Fort C. F. Smith (Arlington, Virginia)

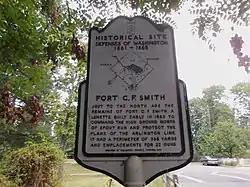
1965 historical marker at Fort C.F. Smith (2013)

Thomas Jewell's family then succeeded in recovering their property. The Deming and Yates families took ownership of the property from 1888 to 1924. Charles Lindsay owned the property from 1924 to 1926. The Hendry family then owned the property from 1927 to 1993.